Atlético Madrid

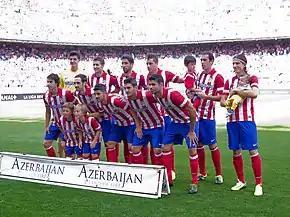
Atlético players with kits stating "Azerbaijan Land of Fire"

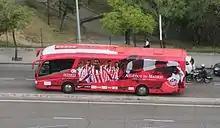
Atlético de Madrid's bus, decorated with red and white colours

Atlético has played at the European stage regularly since its 1958–59 European Cup debut, subsequently entering the UEFA Cup Winners' Cup (1961–62), the Inter-Cities Fairs Cup (1963–64), the UEFA Cup (1971–72) and the UEFA Super Cup (2009–10). Starting with the 1999–00 relegation Atlético did not qualify for European competition for seven years, but from the 2007–08 season, it has taken part in either the Champions League or the UEFA Europa League every year, enjoying success in both competition.